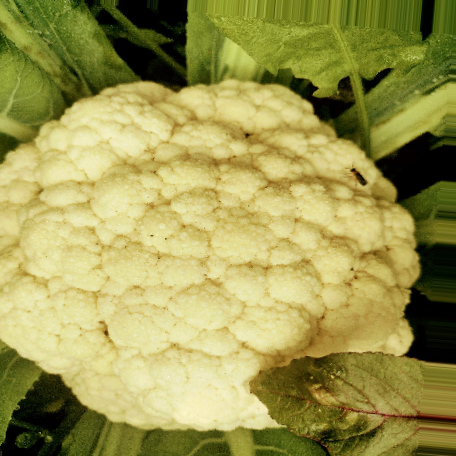
Label: Disease Free